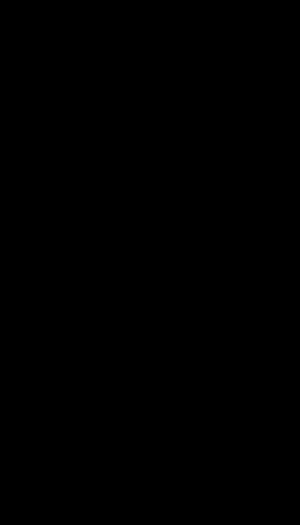
Spørgsmålstegn / I datalogi
Standard spørgsmålstegn (skrevet med Times New Roman).
Spørgsmålstegnet bruges til grammatisk tegnsætning. Det erstatter et punktum i slutningen af en spørgende sætning. Det omvendte spørgsmålstegn ¿ bruges ikke i dansk tegnsætning, men bl.a. på spansk, galicisk og llionsk.